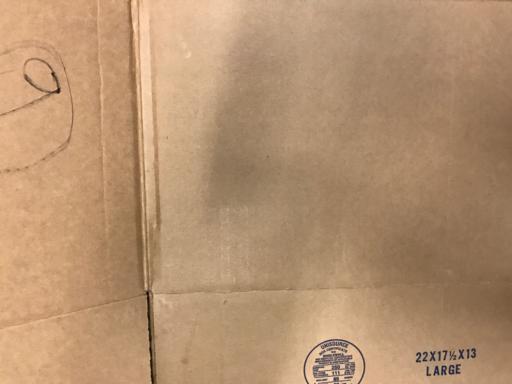
Waste category: cardboard